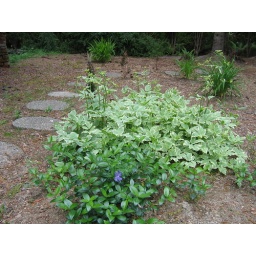
more and more ground cover and some other bulbs or grass in the back ground